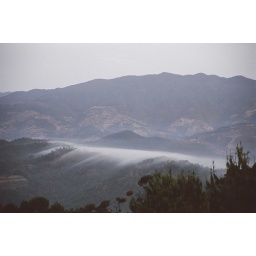
I thought it was very cool the way these clouds were creeping over the hill below.